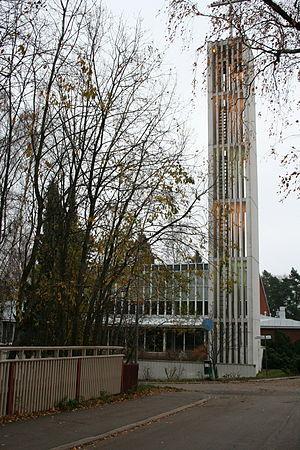
Cet article recense les églises évangéliques-luthériennes de Finlande.